Describe the emotion expressed in this image:  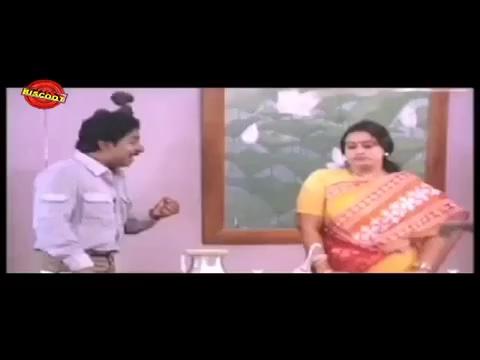
This person displays Pain, valence and arousal with low intensity.